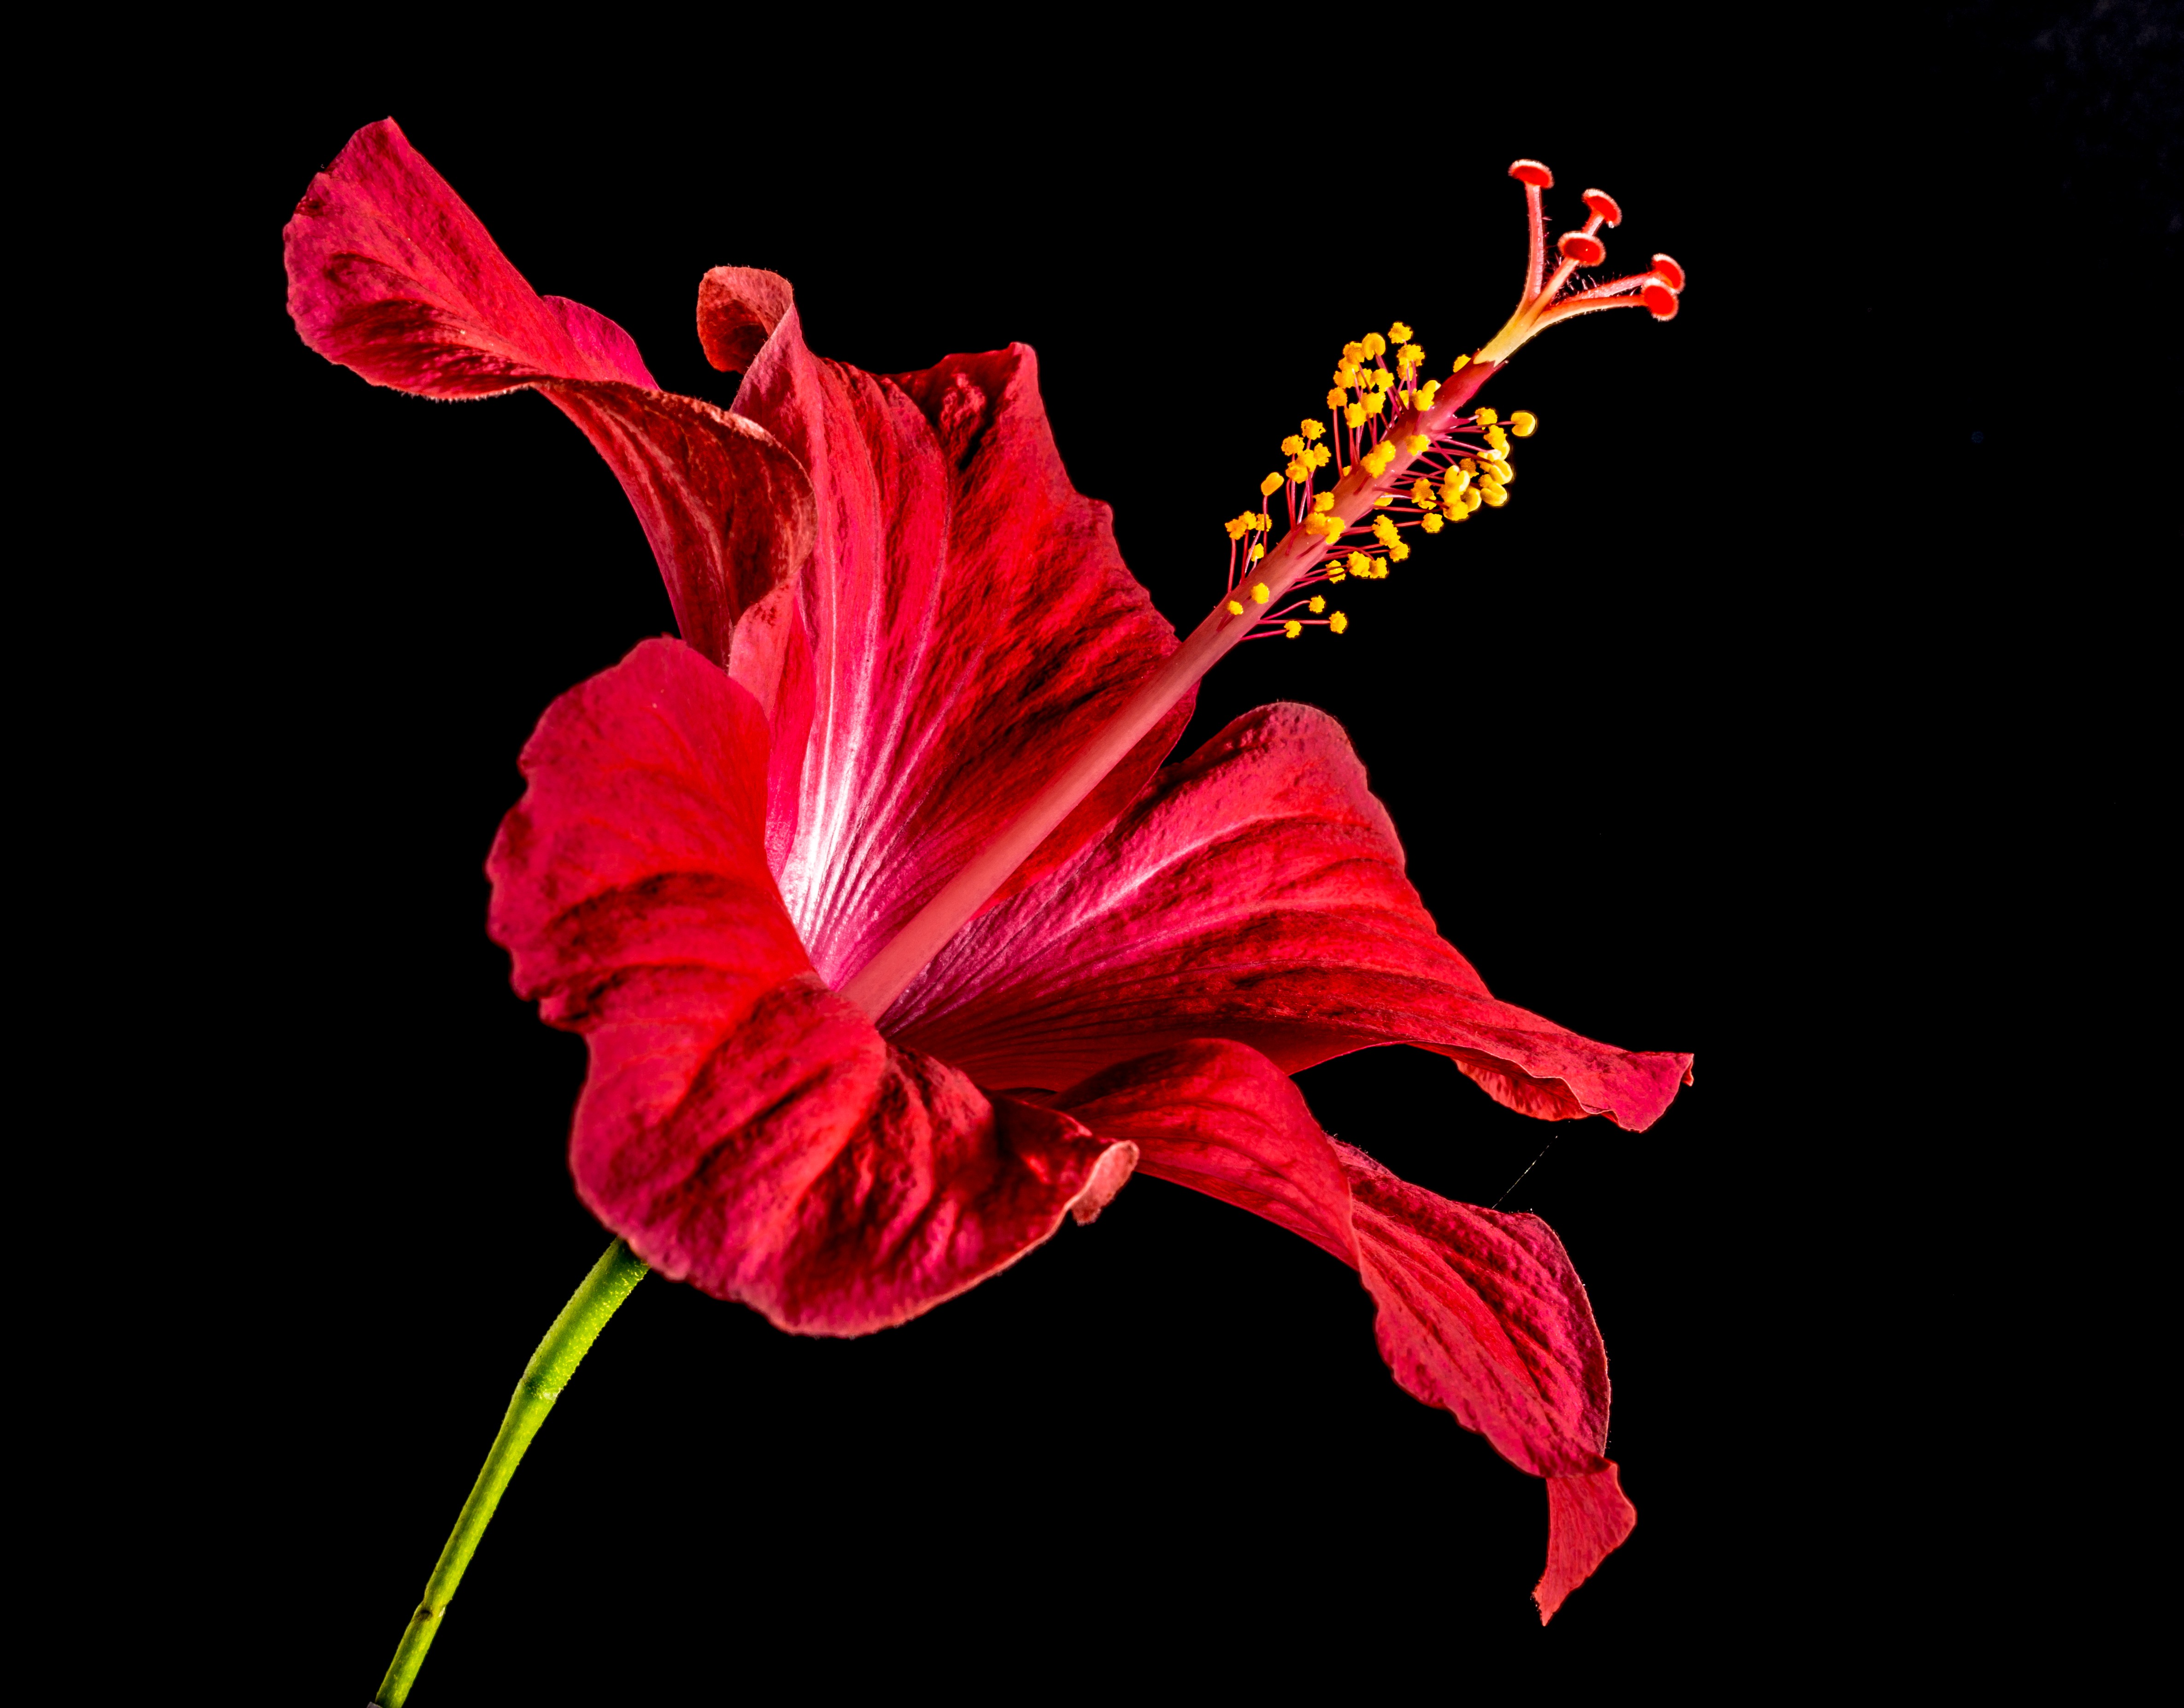
blossom, plant, flower, petal, bloom, red, flora, human body, marshmallow, organ, hibiscus, malvaceae, gladiolus, macro photography, flowering plant, mallow, plant stem, land plant, amaryllis belladonna